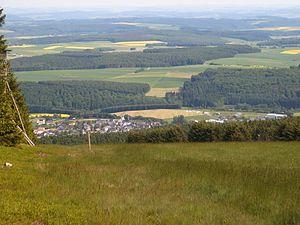
Stipshausen est une municipalité allemande située dans le land de Rhénanie-Palatinat et l'arrondissement de Birkenfeld.
L’expression corridor biologique ou corridor écologique désigne un ou des milieux reliant fonctionnellement entre eux différents habitats vitaux pour une espèce, une population, une métapopulation ou un groupe d’espèces ou métacommunauté. Ce sont des infrastructures naturelles nécessaires au déplacement de la faune et des propagules de flore et fonge, mais pas uniquement. En effet, même durant les migrations et mouvements de dispersion, les animaux doivent continuer à manger, dormir et se protéger de leurs prédateurs. La plupart des corridors faunistiques sont donc aussi des sites de reproduction, de nourrissage, de repos, etc..